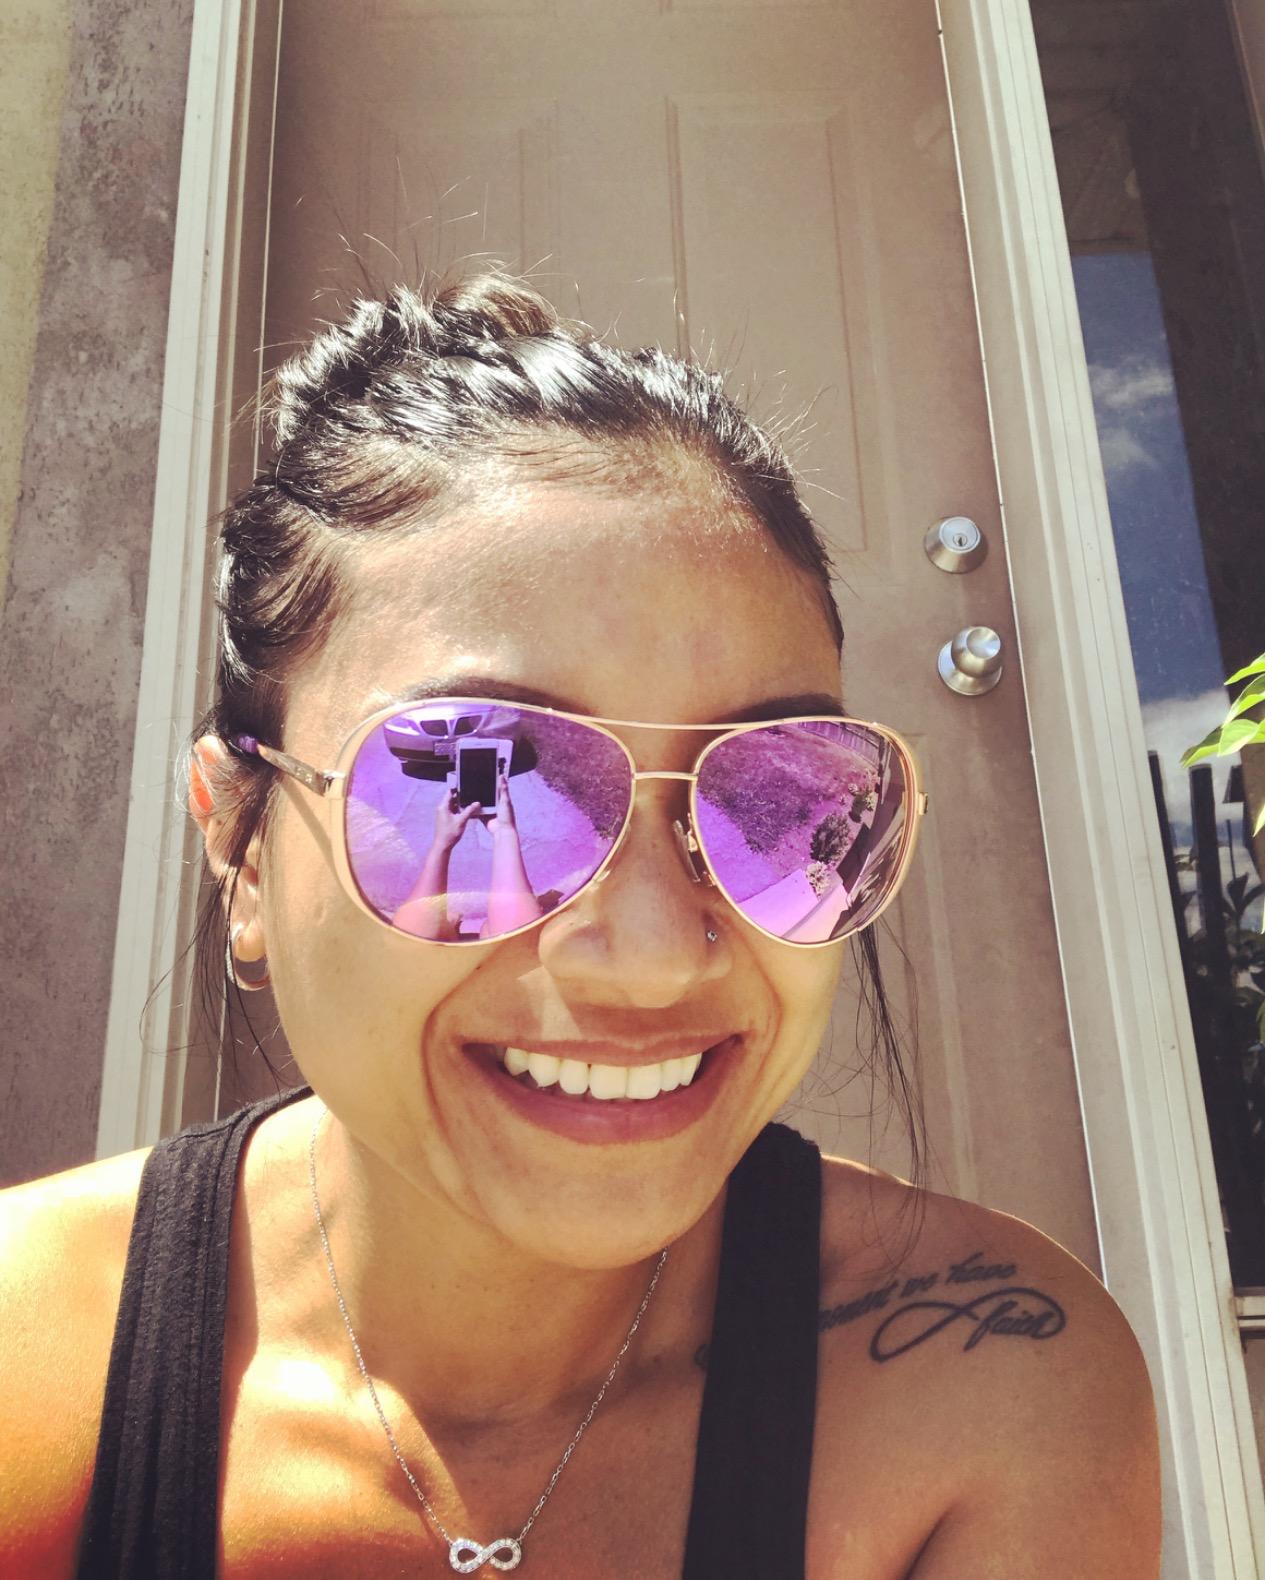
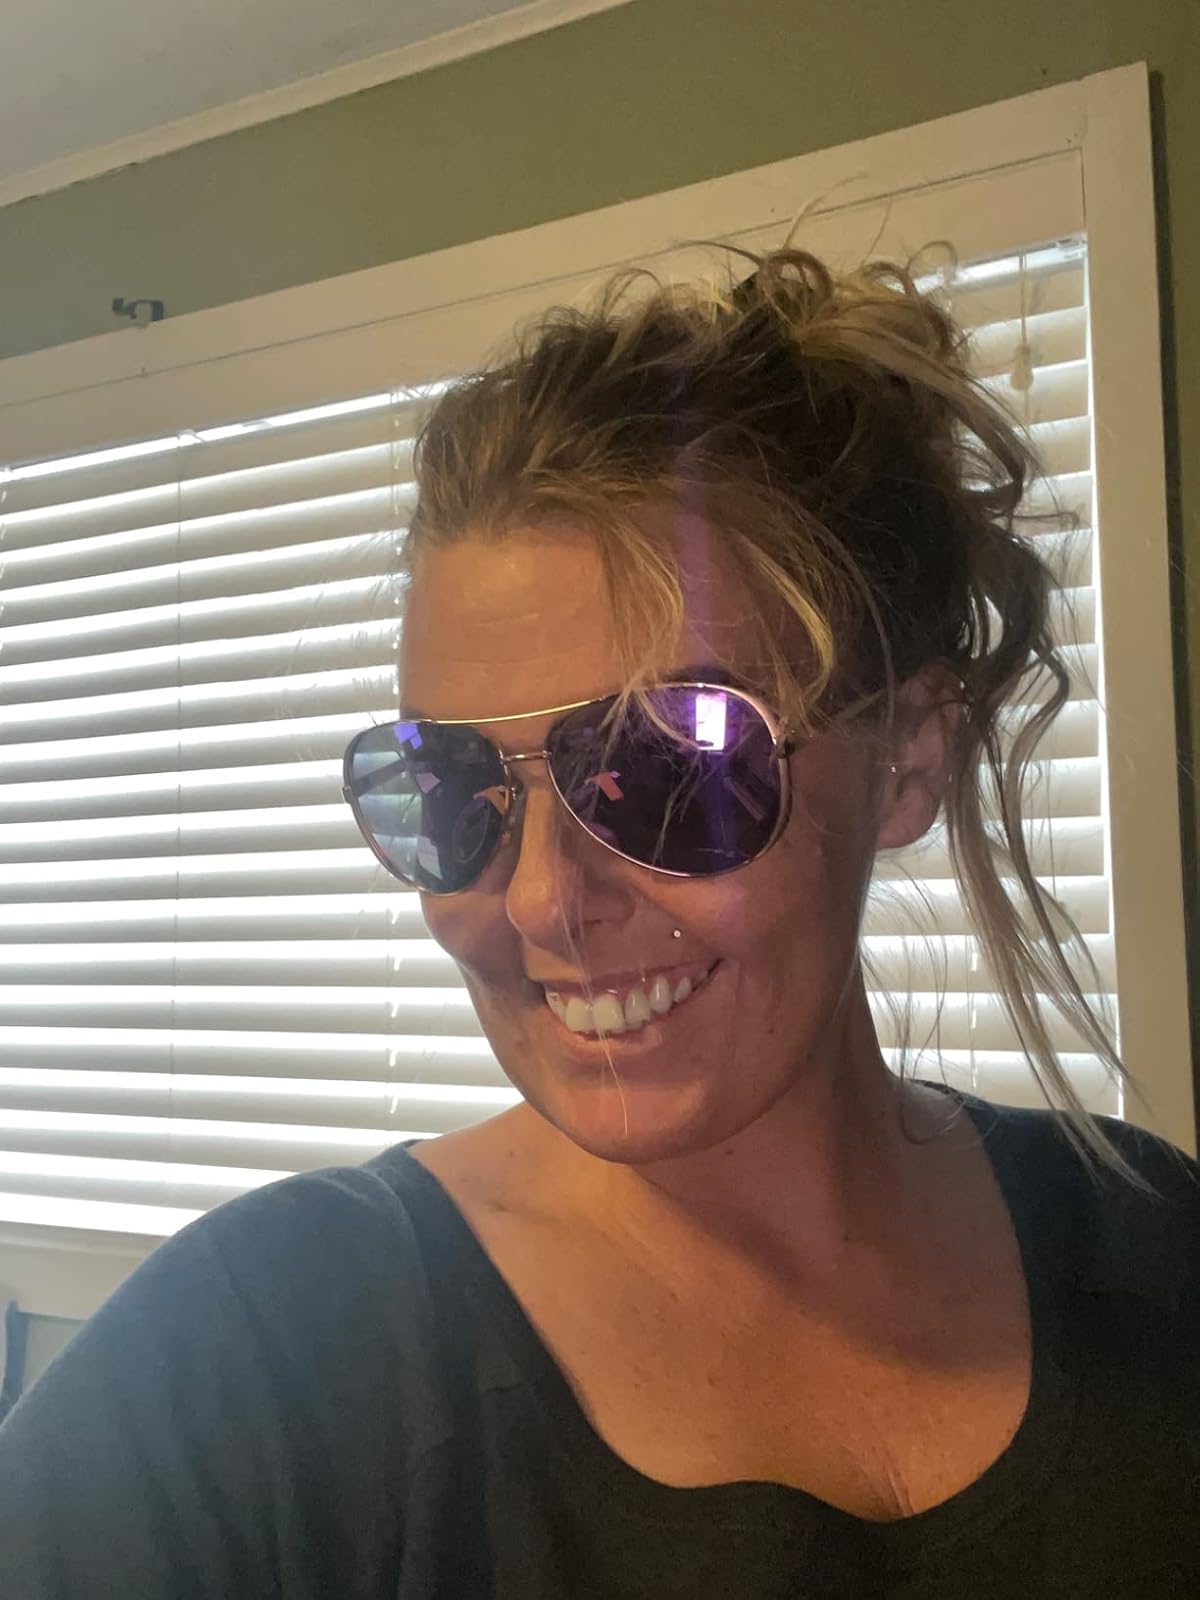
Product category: accessories_sunglasses
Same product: yes